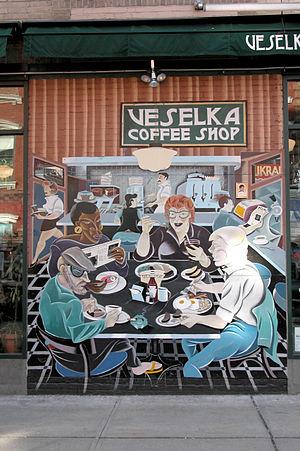
La cuisine ukrainienne a été en partie influencée par d'autres cuisines. Elle a également influencé celles d'autres pays voisins, par exemple la cuisine russe. La viande, les légumes, les fruits, les champignons, les baies et les herbes y jouent un grand rôle.
Veselka est un restaurant ukrainien de la ville de New York, dans l'État de New York, aux États-Unis. Il se situe dans le quartier de l'East Village, dans l'arrondissement de Manhattan. Il est ouvert 24 heures sur 24.